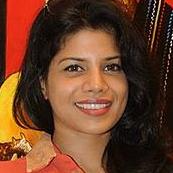
Age: 24